Civil parishes in South Yorkshire

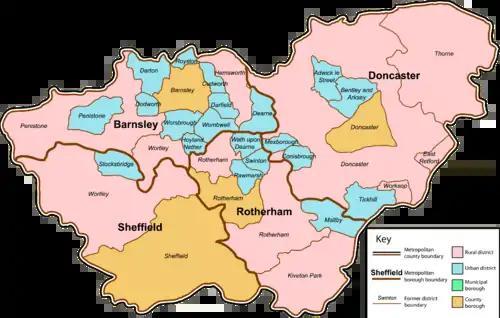
South Yorkshire showing the former local authorities

Recent governments have encouraged the formation of town and parish councils in unparished areas, and the Local Government and Rating Act 1997 gave local residents the right to demand the creation of a new civil parish.